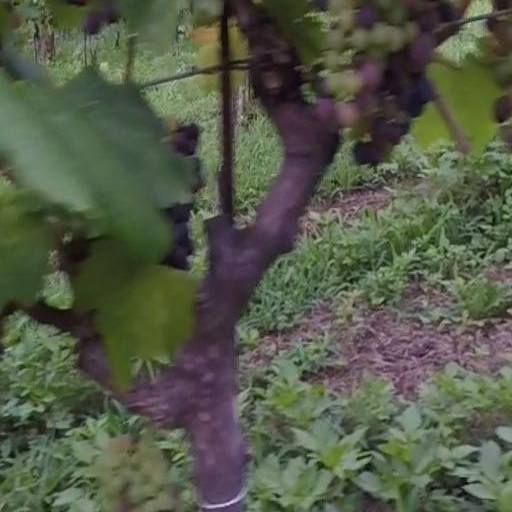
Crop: grape